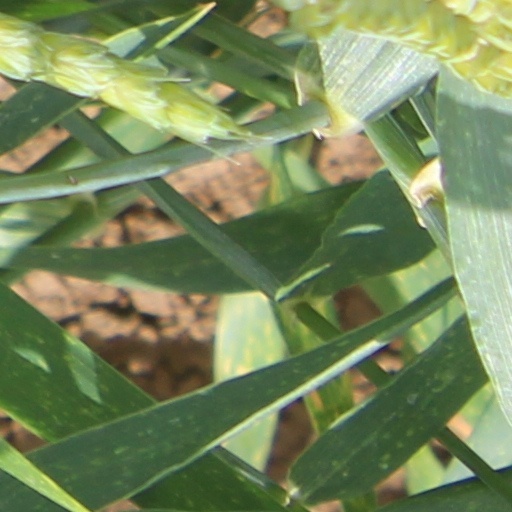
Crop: wheat